Dale and Ethan Allen Streets Historic District

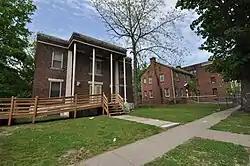
Ethan Allen Street

The Dale and Ethan Allen Streets Historic District of Worcester, Massachusetts encompasses a collection of apartment houses. Located along Dale, Ethan Allen, and Allendale Streets southwest of downtown Worcester, these buildings were built between 1910 and 1930, and are a stylistically diverse collection, including examples of Classical Revival, Colonial Revival, Tudor Revival, and Craftsman architecture. The district was listed on the National Register of Historic Places in 2019.